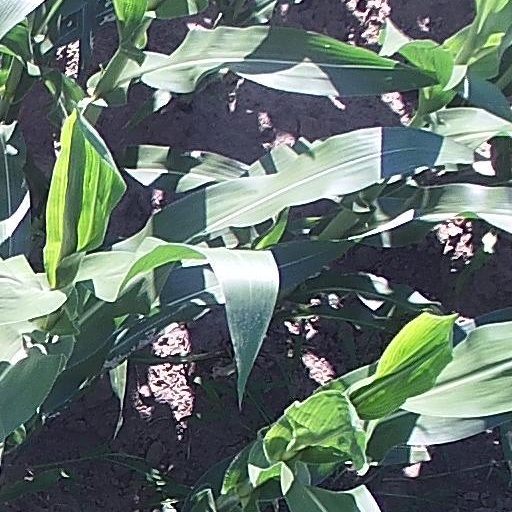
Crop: maize; corn